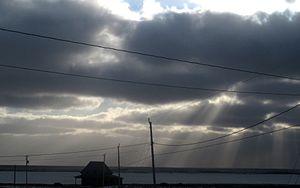
Un pied-de-vent est un acadianisme du Québec désignant les rayons du soleil qui passent entre les nuages vus à contre-jour, rayons qu'on perçoit alors comme un faisceau lumineux dans le ciel ou comme une « douche de lumière ». Le plus souvent, ces faisceaux lumineux partent des nuages et descendent jusqu'à la mer ou l'horizon, avec un angle apparent variable, mais ils peuvent aussi monter au ciel lorsque le soleil est très bas.